Andrew Percy

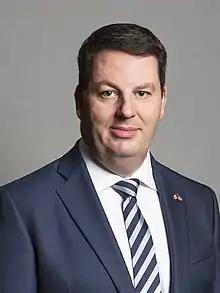
Official portrait, 2019

Andrew Theakstone Percy (born 18 September 1977) is a British Conservative Party politician who served as the Member of Parliament (MP) for Brigg and Goole from 2010 to 2024. He was an active member of many groups in Parliament, including All Party Parliamentary Groups on Financial Education for Young People, Yorkshire and Northern Lincolnshire as well as being a member of the anti-European Union Better Off Out Group.